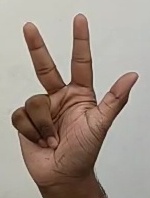
ASL sign: 3